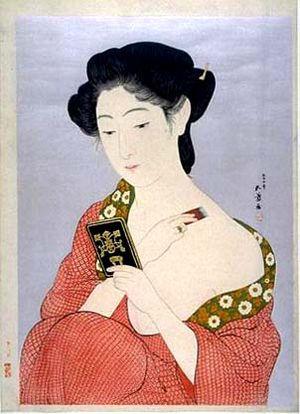
Le mouvement Shin-hanga, mouvement artistique du XXᵉ siècle au Japon pendant les périodes Taisho et Shōwa, fut florissant entre 1915 et 1942, et connut une reprise de 1946 jusqu’à la fin des années 1950. Il perpétua le système hérité de l’ukiyo-e avec le traditionnel quatuor, à l’opposé du mouvement Sosaku-Hanga où l’artiste peintre est actif à tous les stades de production.
Hashiguchi Goyō est un artiste japonais.